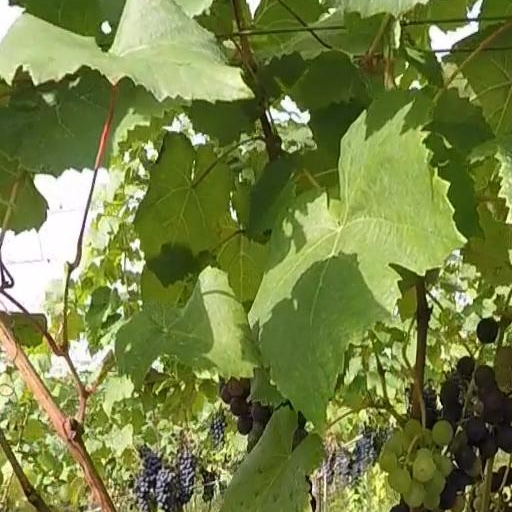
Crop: grape